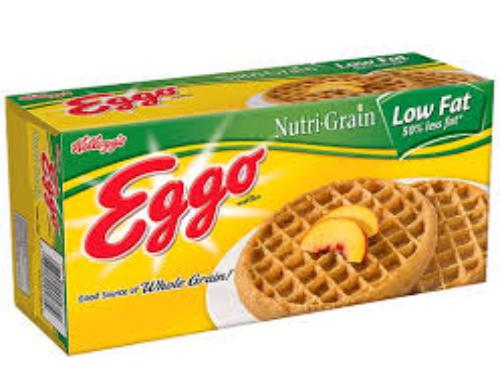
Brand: Eggo
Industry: Food